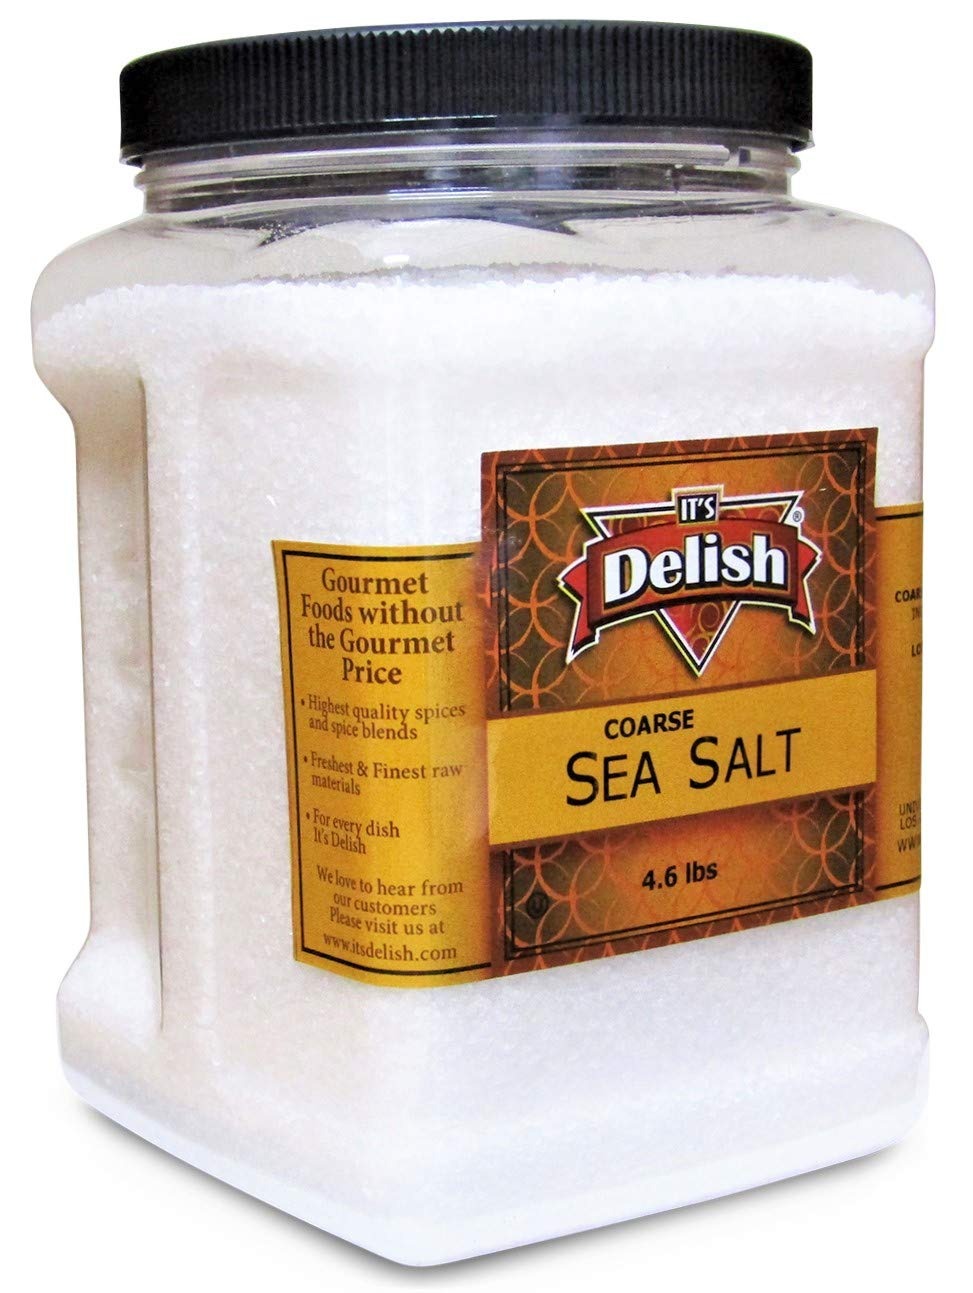
Item Name: Coarse Grain Real Sea Salt by It's Delish – 4.6 lbs Jumbo Reusable Container – Natural Unrefined Kosher Salt – Perfect for Steaks and French Fries, Roasted Fruits & Vegetables
Bullet Point 1: 💝 GREAT COARSE SEA SALT FOR EVERYDAY USE 💝 – Our coarse sea salt is created by seawater that has been evaporated by the sun. The larger salt crystals add a crunch along with a burst of flavor to any food, making it a great option as a finishing salt on vegetables, roasted potatoes, fruit, and chocolate desserts. Our Sea Salt is unlike any salt on earth. It’s subtly sweet, never bitter sea salt that makes every bite delicious. Use for gourmet food as well bath salt projects etc.
Bullet Point 2: 🛍️ CONVENIENT QUANTITY DIFFERENCE WILL AMAZE YOU 🛍️ – Coarse Sea Salt by Its Delish is available in a 4.6 lbs. reusable jumbo container. This sea salt is a perfect alternative to table salt for everything, from cooking and baking to filling table salt shakers. Unrefined, unprocessed, and ancient sea salt with trace minerals and no additives. Natural sea salt just the way nature made it, with nothing added and nothing removed.
Bullet Point 3: 🎁 NATURAL & HEALTHY 🎁 – Sea Salt is 100% natural and contains no additives. Many recommend a grain of ancient sea salt for its unique blend of trace minerals. We make sure only the best salt crystals reach your plate, so every dish you create will be as flavorful as you intend. We are passionate about producing natural sea salt that is organic compliant and OU Kosher certified, non-GMO, chemical-free, allergen-free, and gluten-free.
Bullet Point 4: 🎀 VARIETY & SIMPLICITY 🎀 – Variety of packaging, sizing, and salt grain size (powder, fine, kosher, coarse) is suitable for different applications and uses. Perfect for food storage and excellent for travel. It makes a practical and memorable gift for an individual or a whole family. Simplify your cooking needs in the kitchen with Its Delish All-Purpose Natural Sea Salt.
Bullet Point 5: 🔆 YOU ARE VALUABLE 🔆 – It's easy to spread the love & share the square with your friends or throw some in your pocket or bag to enjoy either. We cherish your involvement in our brand more than everything else. It is Certified Kosher OU Parve, Dairy Free, Packaged in the USA non-GMO, No MSG. No additives or preservatives. If you need our help or need to ask something, reach out to us. Our help group will be glad to support you and guarantee that you are 100%.
Product Description: <p><strong>Coarse Sea Salt by It's Delish, 4.6 lbs Jumbo Container</strong></p> <p>Its delicious Salt is never heat processed, never stripped of its natural components, and contains no additives. Many salts contain anti-caking agents and even dextrose, but we bring it to you the way nature created it, with nothing more and nothing less. We produce an extensive selection of grain sizes and packaging options specifically for your needs.</p> <p>Your search for natural sea salt ends here. You will love the seas salt amazing taste, and you can feel good knowing your family is getting the best nature has to offer, complete with vital electrolytes and minerals. When you sprinkle Coarse Sea Salt on your favorite dishes, you will be delighted by the way it enhances their flavors without the unpleasant bite of conventional Salt. Its subtle salty sweetness makes everything from popcorn to spice rubs the best you have ever had.</p> <p>There is a vast difference in the quality of salts on the market today. A glance at the ingredients label on most salts might surprise you! Many sea salts contain anti-caking agents and even dextrose (sugar). Others have been heating processed and stripped of their natural trace minerals.</p> <p>On the other hand, its Delish brand sea salt is unrefined and full of natural minerals and flavor - the way Salt was meant to be savored.</p> <p><br><b>About It's Delish!</b><br><br>It's Delish, established in 1992 and is located in North Hollywood, California. It's Delish is a food manufacturer and distributor who produces over 500 gourmet food products, including licorice, sour belts, taffies, caramels, Jordan almonds, chocolates, nuts, fruits, trail mixes, spices, and spice blends. It's Delish also produces organics and all-natural products. We allow you to order from the factory direct!<br><br>It’s Delish! prides itself on the four pillars that are at the foundation of everything we do.<br><br>Innovation Quality Value Service
Value: 73.6
Unit: Ounce

Price: 31.99